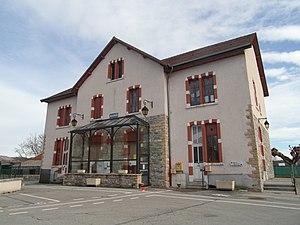
Mairie de Belmont en mars 2019
Belmont est une commune française située dans le département de l'Isère en région Auvergne-Rhône-Alpes.